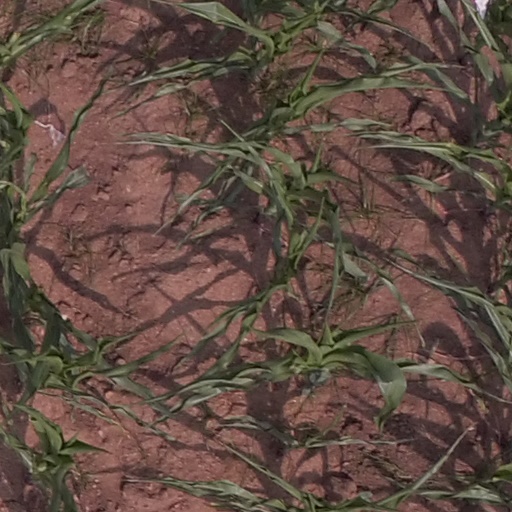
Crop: maize; corn